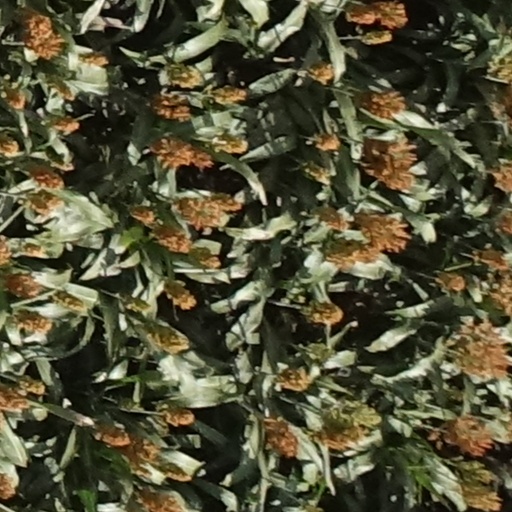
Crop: sorghum